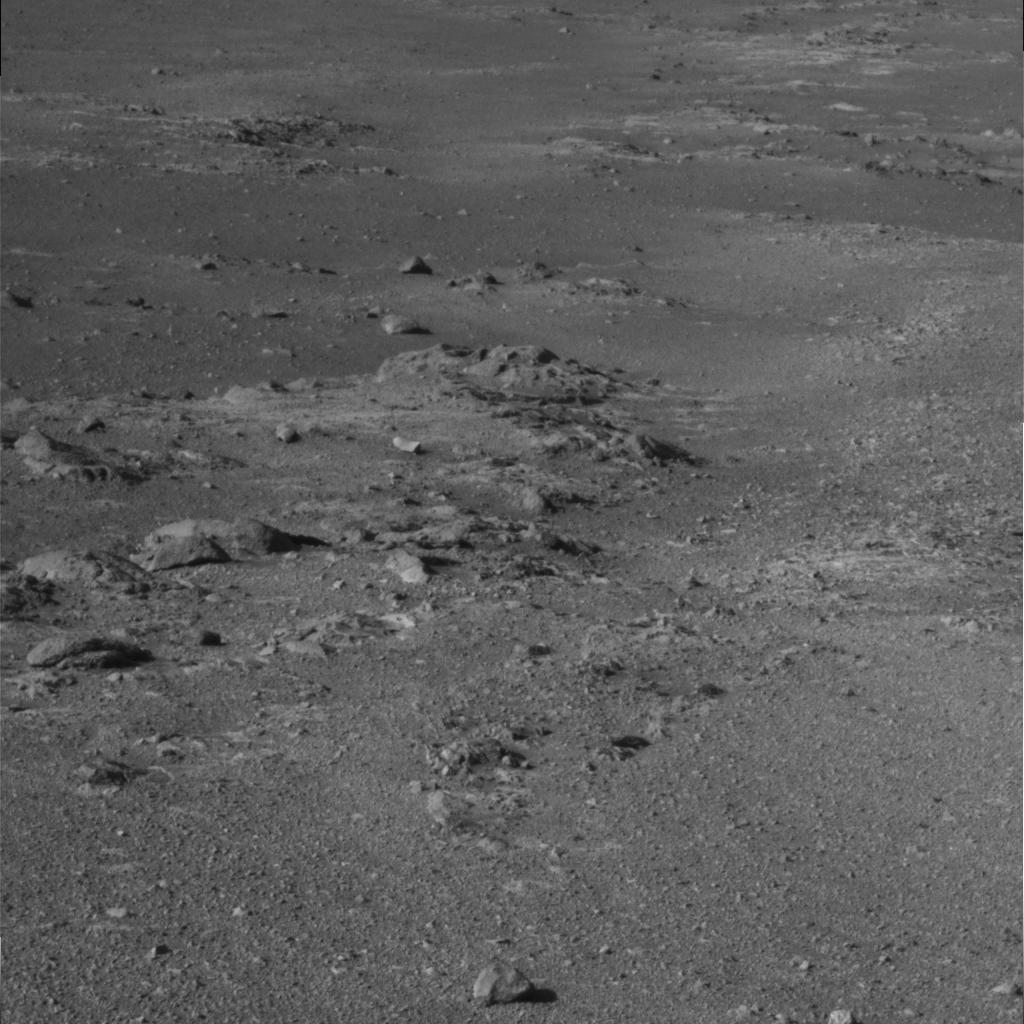
Surface features visible: Rock Outcrops, Clasts, Soil, Nearby Surface